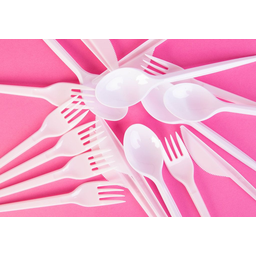
Label: plastic